Sepetiba Formation

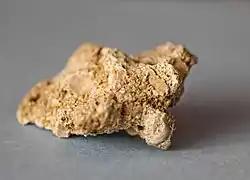
Close-up of a coquina; carbonitic sandstones composed of broken shells

The Sepetiba Formation is a geological formation of the Santos Basin offshore of the Brazilian states of Rio de Janeiro, São Paulo, Paraná and Santa Catarina. The predominantly coquina formation dates to the Pleistocene period to recent and has a variable but maximum thickness of . The formation is the uppermost unit of the Santos Basin.